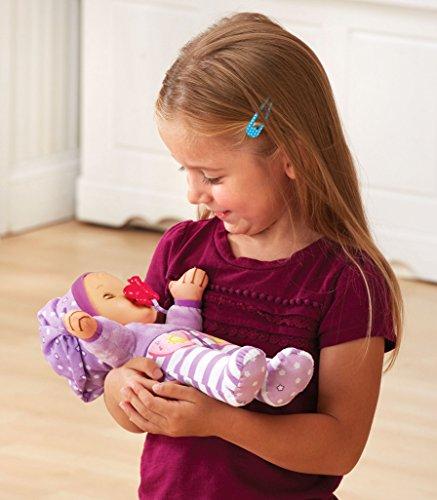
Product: VTech Baby Amaze Sleep and Soothe Lullaby Doll
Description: Have fun day or night with the Baby Amaze Sleep and Soothe Lullaby Doll by VTech; little ones will enjoy seeing all the different the things the doll responds to.
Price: $72.50
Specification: ProductDimensions:3.9x9.4x12.6inches|ItemWeight:10.7ounces|ShippingWeight:1.43pounds(Viewshippingratesandpolicies)|DomesticShipping:ItemcanbeshippedwithinU.S.|InternationalShipping:ThisitemcanbeshippedtoselectcountriesoutsideoftheU.S.LearnMore|ASIN:B01MDPLI4V|Itemmodelnumber:80-196600|Manufacturerrecommendedage:24months-5years|Batteries:2AAbatteriesrequired.(included)